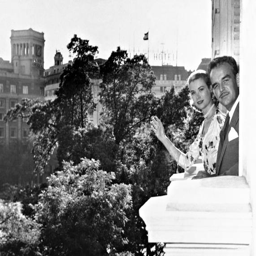
the way it was : today